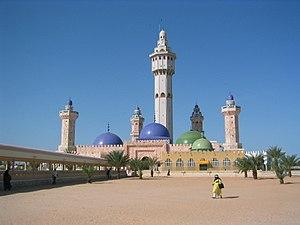
La Grande Mosquée de Touba est le plus important édifice de la ville de Touba au Sénégal la plus grande mosquée du pays aussi et l'une des plus grandes mosquées d'Afrique.
Le mouridisme ou Mouridiyya est une confrérie soufie, la deuxième à pénétrer au Sénégal après la Tijaniyya où, avec la Gambie, elle est presque exclusivement implantée. Cette branche de la Qadiriyya est fondée à la fin du XIXᵉ siècle par le cheikh Ahmadou Bamba et joue un rôle économique et politique de premier plan au Sénégal.
Le tourisme au Sénégal est la deuxième source de devises après la pêche. En 2018, il représente 6 % du PIB du Sénégal et génère près de 100 000 emplois.
Touba est une ville du Sénégal, siège de la confrérie musulmane des mourides, située à 194 km à l'est de la capitale Dakar dans le département de Mbacké. Elle est la deuxième ville la plus peuplée du pays, derrière la capitale Dakar, avec plus d'un million d'habitants, et une agglomération comptant, selon les sources, entre 1 000 000 et 1 500 000 habitants en 2018.